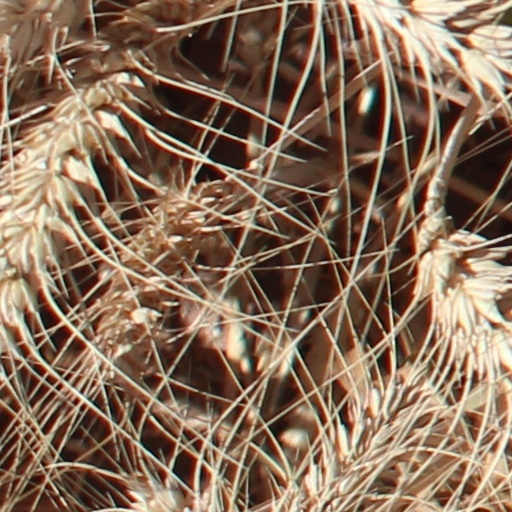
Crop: wheat